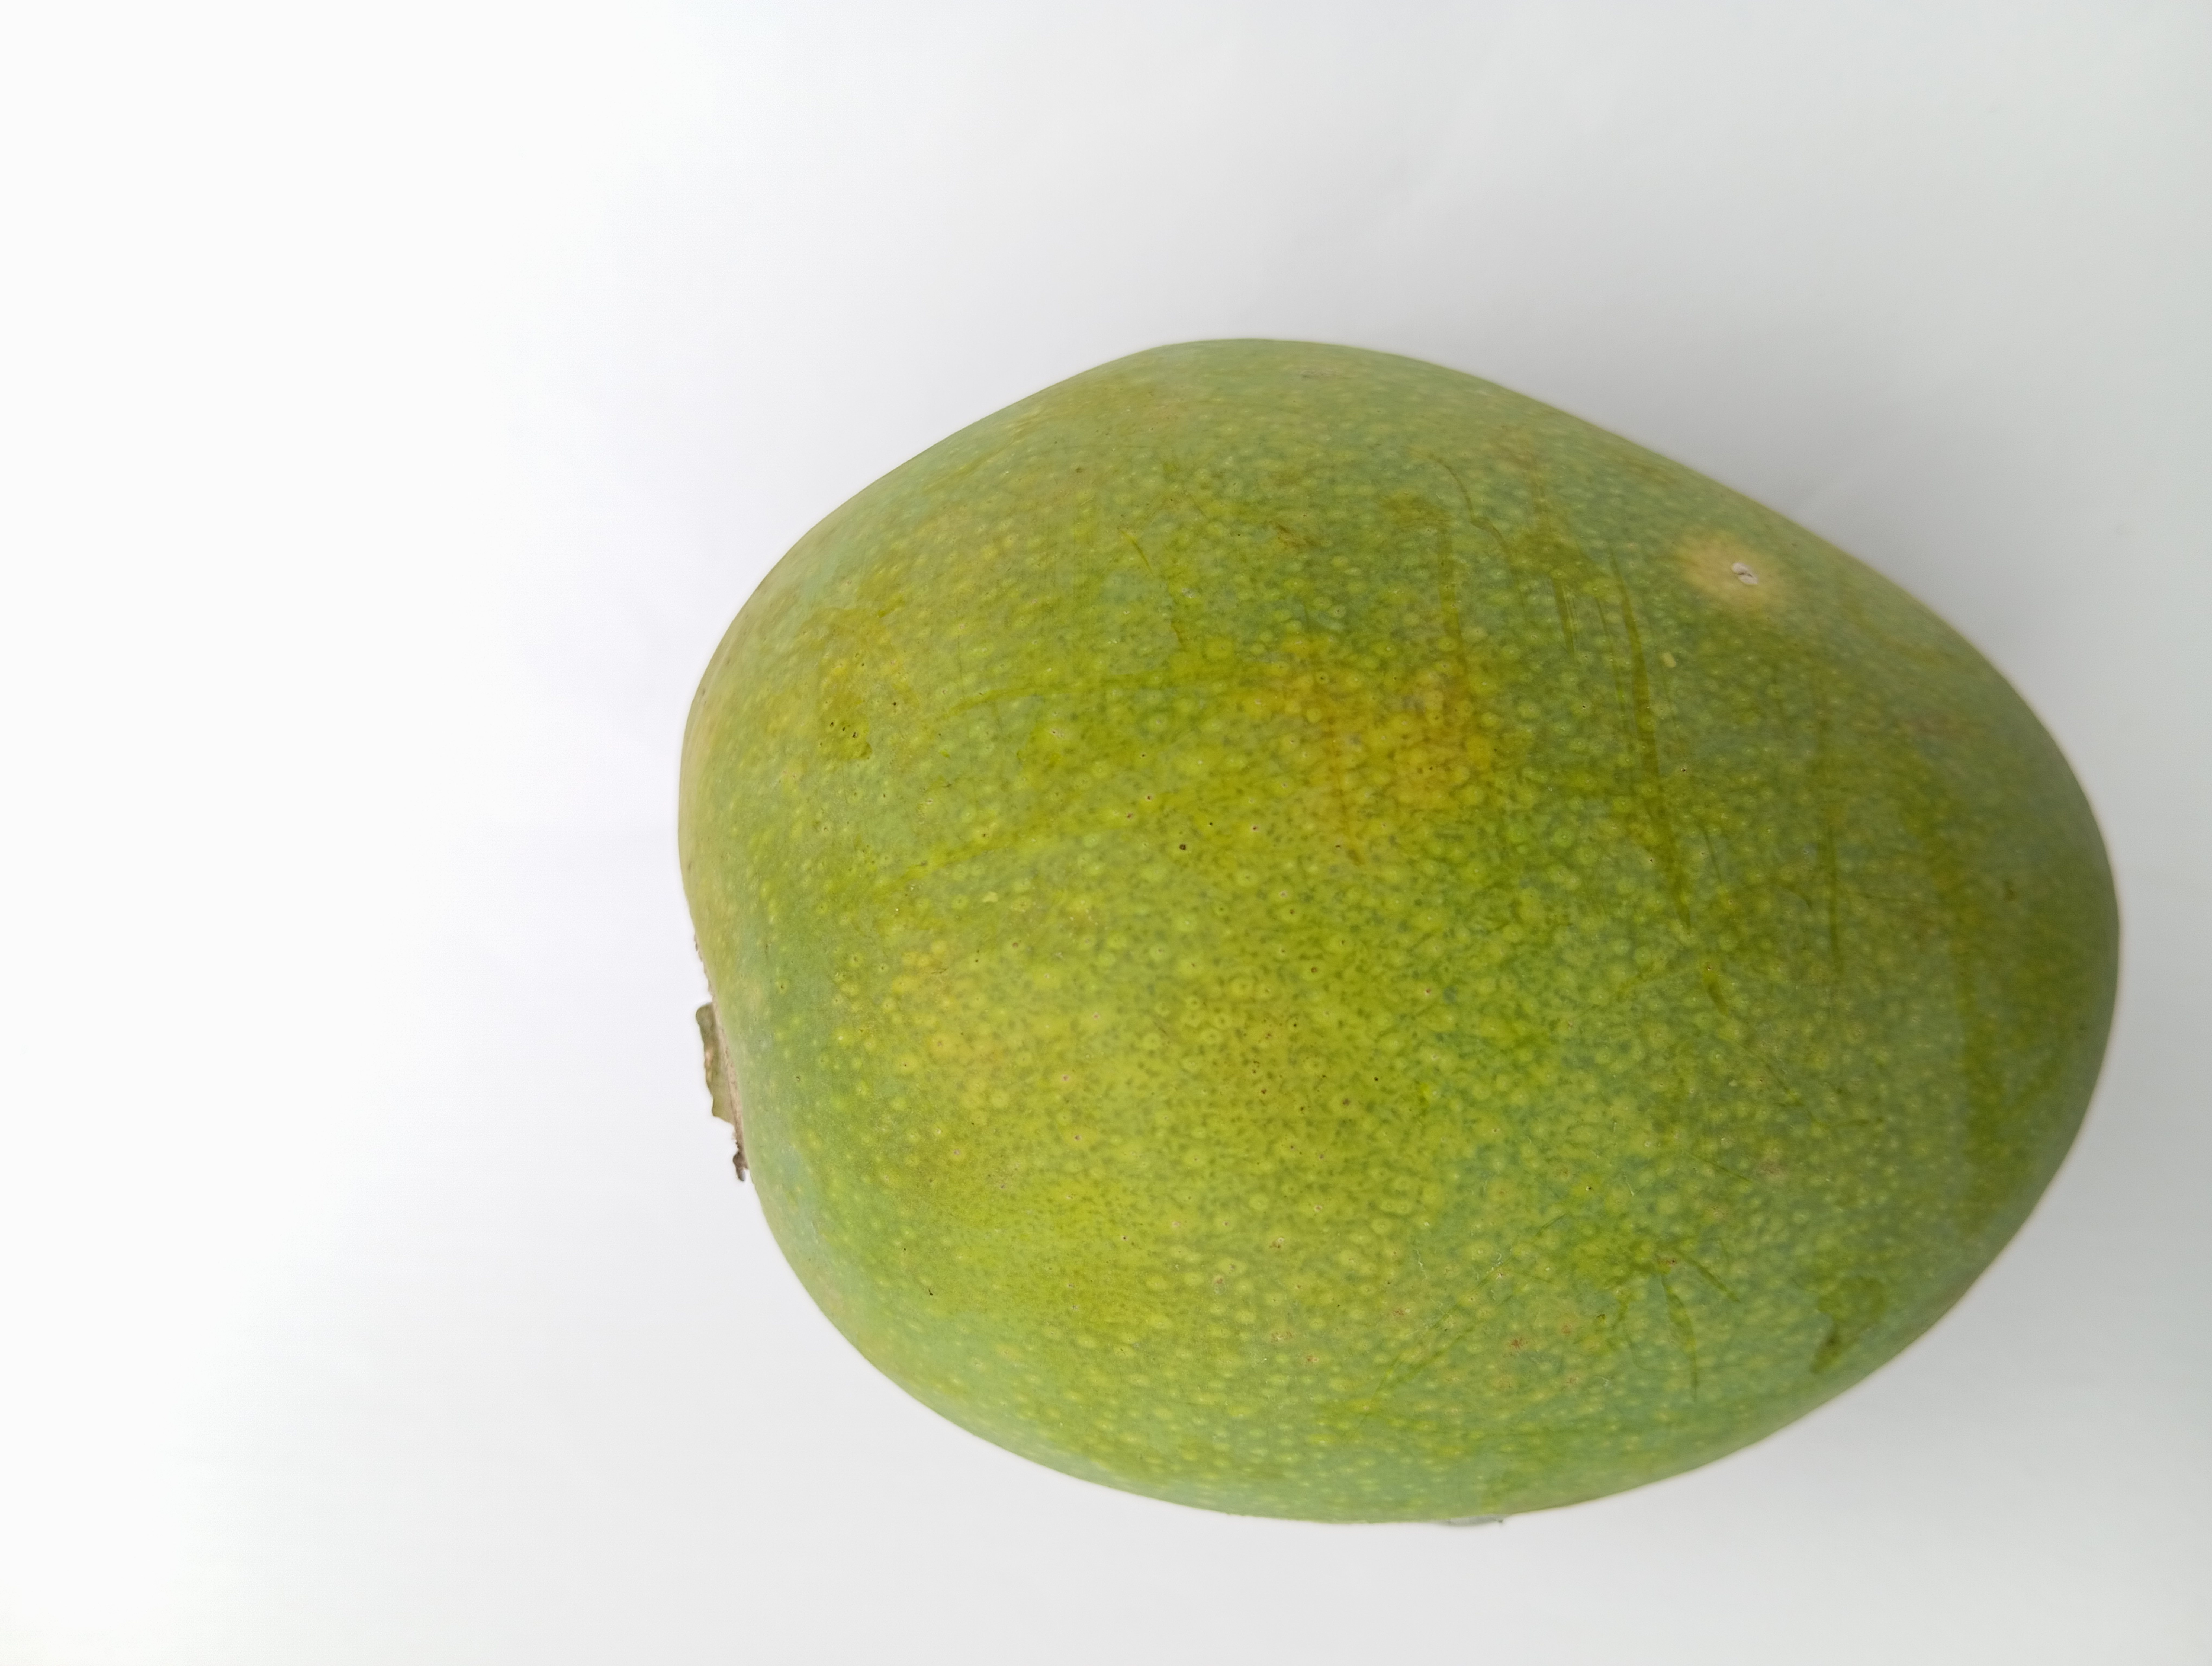
Mango variety: Himsagar